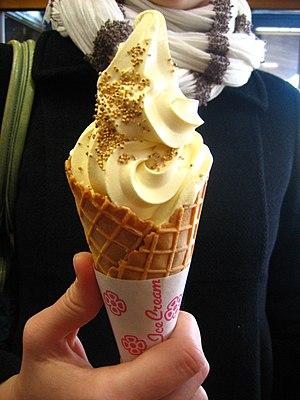
Un cornet à glace, nommé également cornet de glace, cornet de/à crème glacée ou, par métonymie, cornet, est une pâtisserie conique, servant de contenant lors du service « à emporter » de la crème glacée, ou du sorbet, et qui permet de consommer ceux-ci sans coupe ni cuillère.